Where Are My Children?

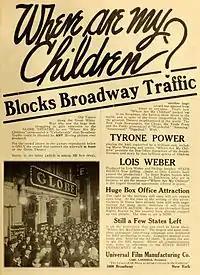
Advertisement

The film was inspired by the 1914 obscenity case of Margaret Sanger in New York in which she was prosecuted for distributing information about birth control through the U.S. postal system. This had been made illegal by the 1873 Comstock Act, which defined birth control as obscene. It stands as one of the best surviving examples of Lois Weber's social problem films.